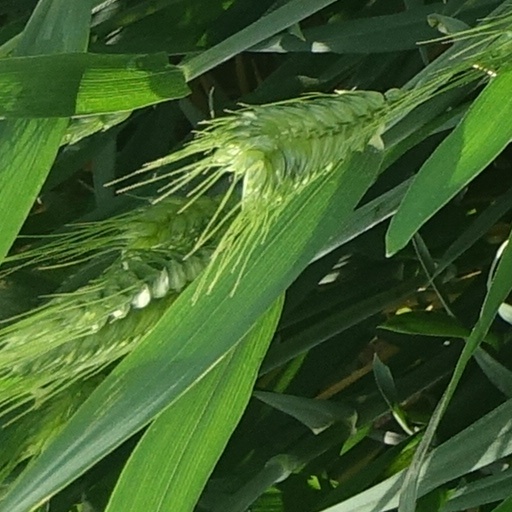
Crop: wheat